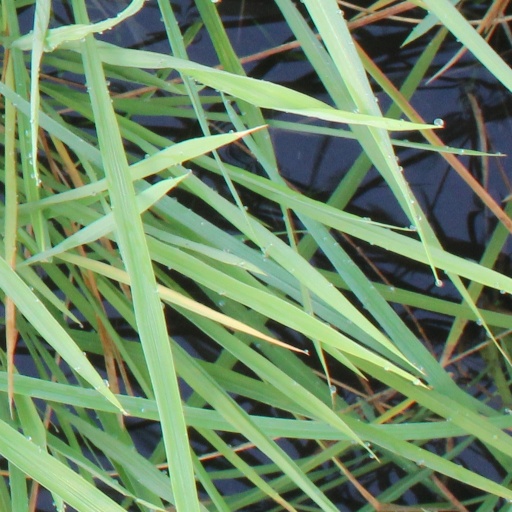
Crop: rice